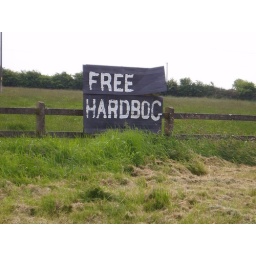
Interesting sign by the side of the road in Ireland.Hard bog is basically the early stages of coal - they burn it.